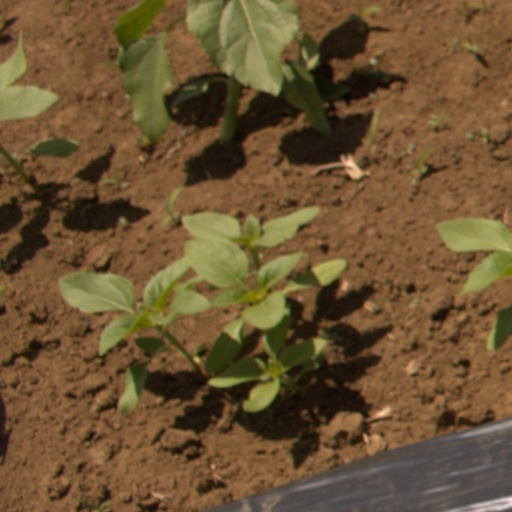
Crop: Jerusalem artichoke